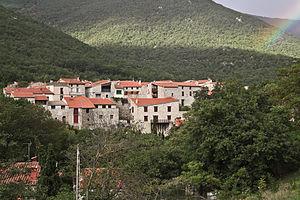
Village de Campôme en France
Campôme est une commune française située dans le département des Pyrénées-Orientales, en région Occitanie.